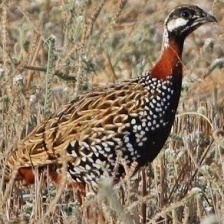
Species: BLACK FRANCOLIN
Scientific name: FRANCOLINUS FRANCOLINUS
ImageNet parent category: partridge